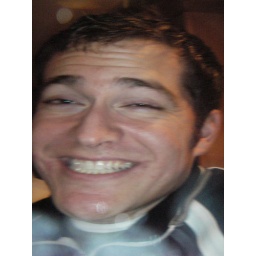
The camera in a glass of water thing still hasn't gotten old